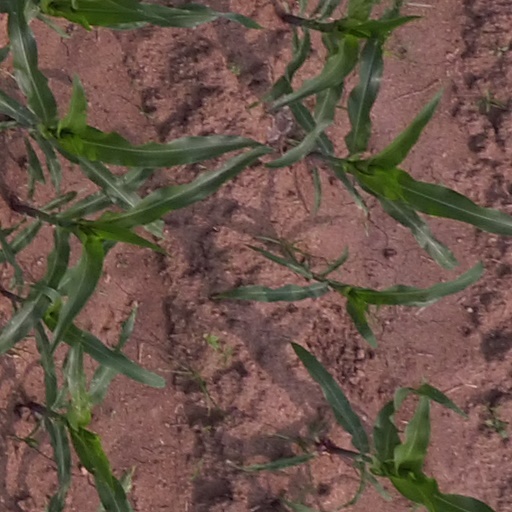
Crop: maize; corn